List of diplomatic missions of Bhutan

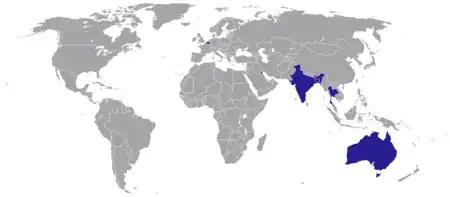

This is a list of diplomatic missions of Bhutan. The landlocked and isolationist Himalayan kingdom of Bhutan has a very limited number of diplomatic missions abroad.